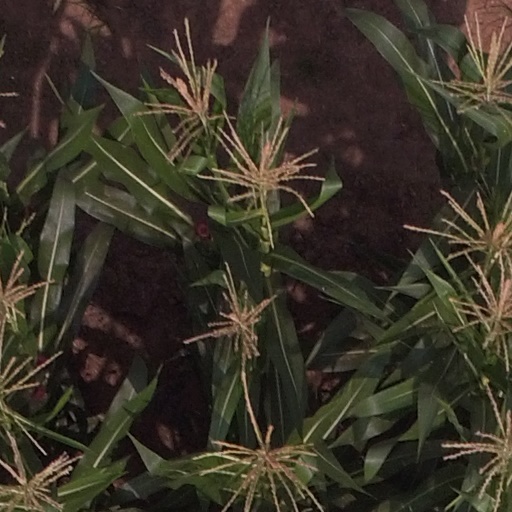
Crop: maize; corn